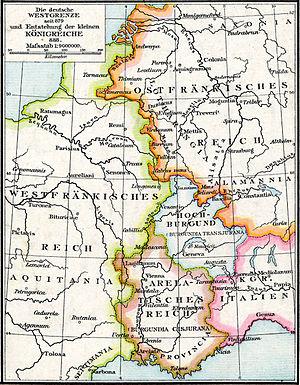
Le traité de Ribemont est un traité signé à Ribemont, en février 880 entre Louis III le Jeune, roi de Germanie, et ses cousins, les frères carolingiens, Louis III de France et Carloman II de France, successeurs de leur père, le roi Louis II le Bègue.
L’histoire de Metz au Moyen Âge est celle d’une ville libre d’Empire qui s’affranchit graduellement de la tutelle féodale impériale avant de devenir en 1552 une ville sous protectorat français. Son histoire est fortement liée à celles des nombreux villages alentour du pays messin.